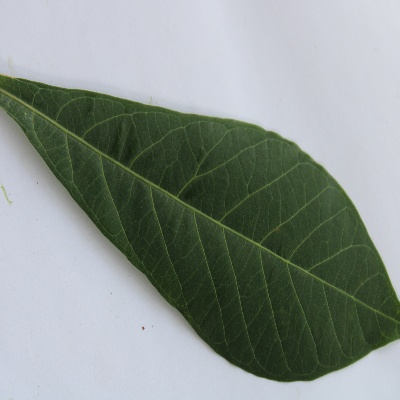
Crop: Cassava
Condition: healthy